Isaac Rice (businessman)

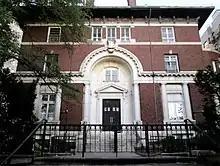
The Isaac L. and Julia B. Rice House, a New York City landmark listed on the National Register of Historic Places, currently Yeshiva Ketana of Manhattan

As president of Electric Storage, he became aware of the attempts (despite financial difficulties) since 1896 to deliver the first modern submarines for the US Navy, which ran on electric power while underwater. A year after the 1897 launch of their first vessel, the "Holland VI", the management of John Philip Holland and Lewis Nixon (owner of the Crescent Shipyard in New Jersey, where "Holland VI" was built) found it difficult to finish making the last details operable and were running out of cash. Isaac Rice moved in, taking over and renaming the company as the Electric Boat Company on 7 February 1899. After a few months of negotiations and multiple tests, the United States Navy purchased "Holland VI", renamed it USS "Holland", and awarded the new company a contract to build its first fleet of s. Also in 1899, Rice added the Electric Launch Company (Elco) to his family of companies.